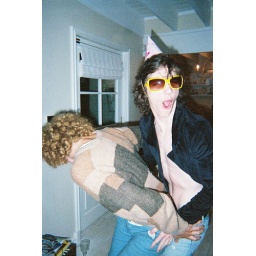
two skinny white boys sabotaged by the pressures of society in a freckle of isolation